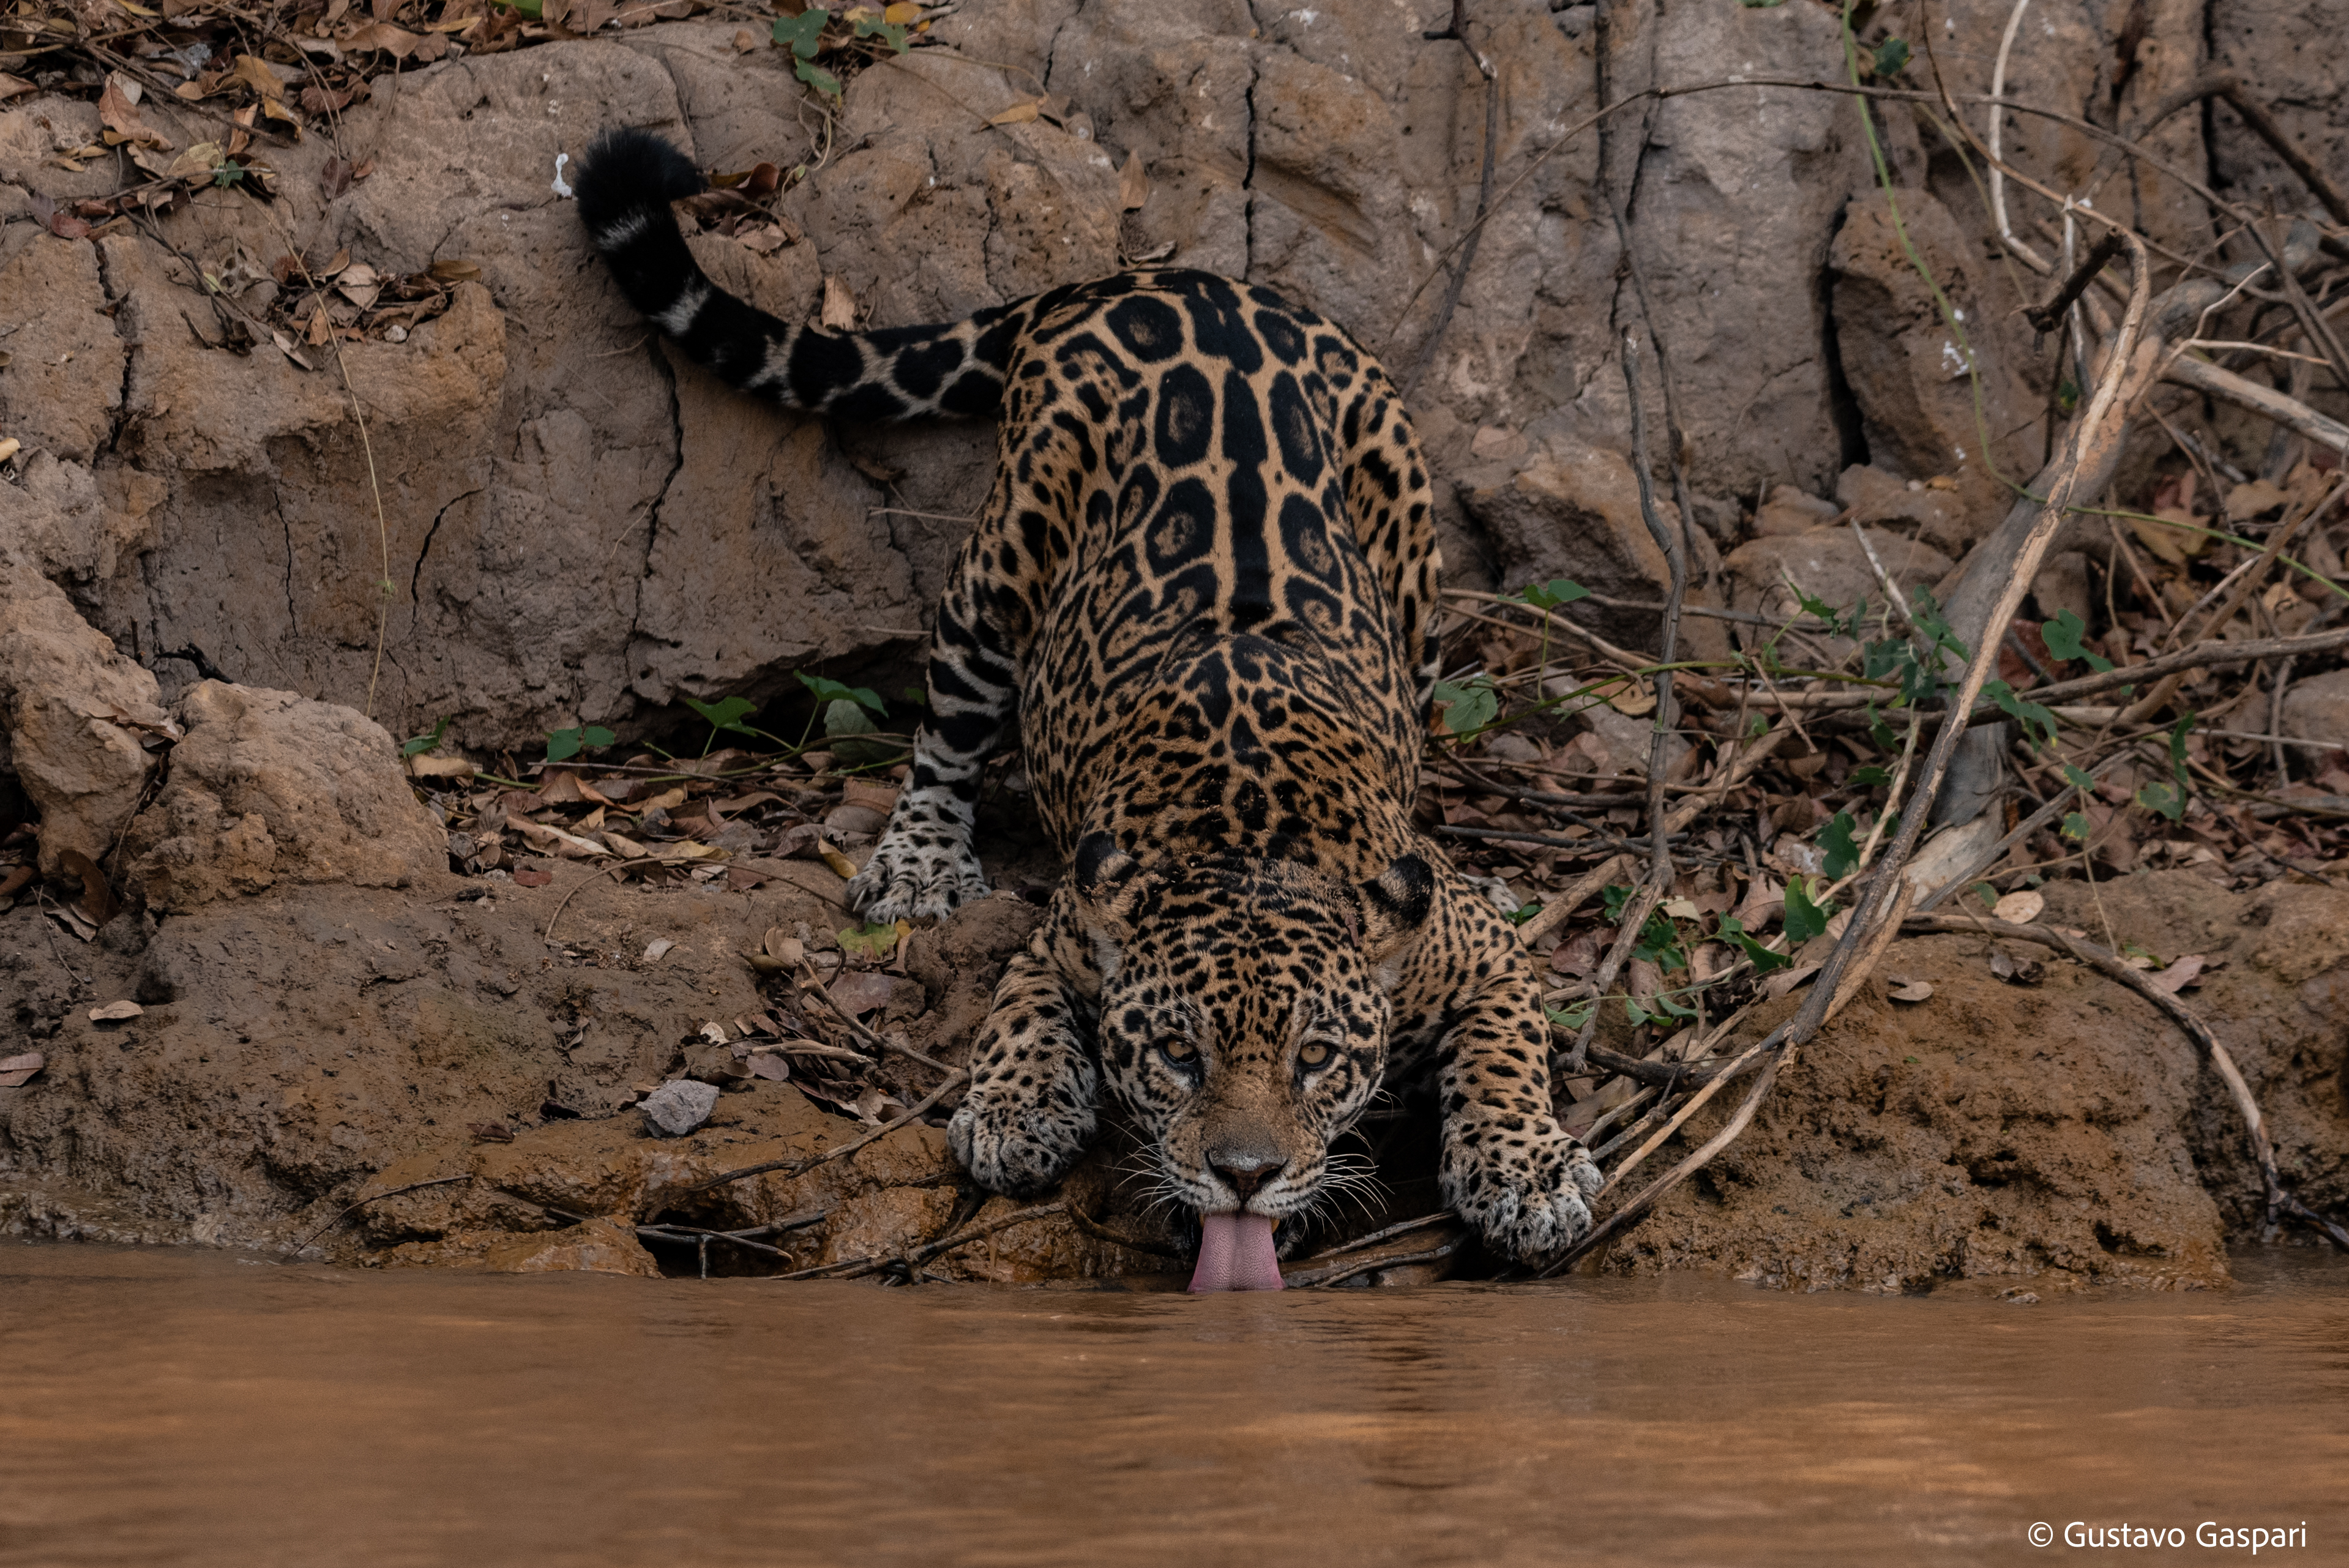
Jaguar: Estella